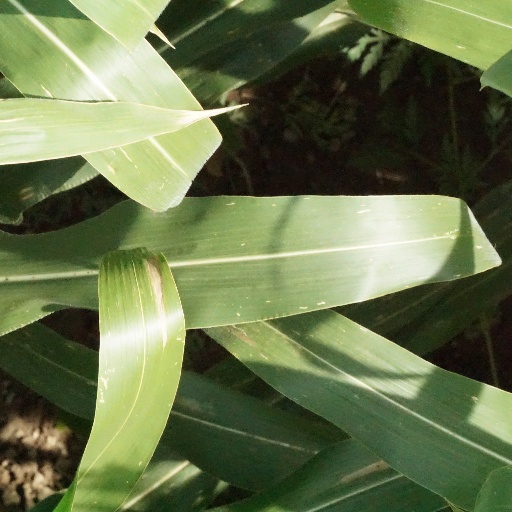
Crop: maize; corn